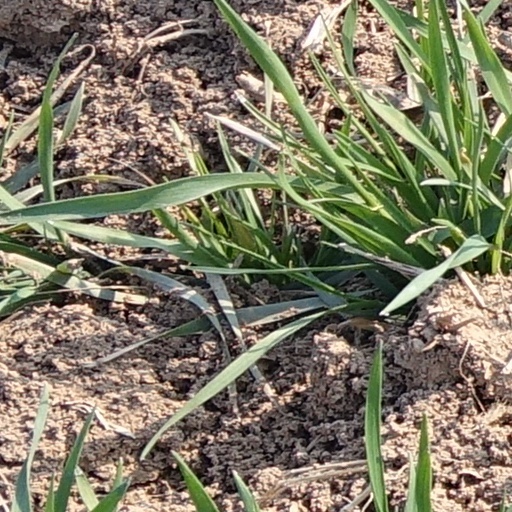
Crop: wheat